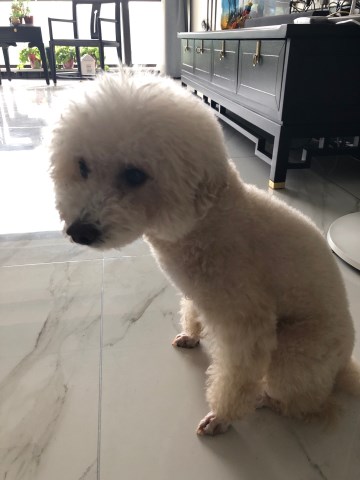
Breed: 2925-n000114-toy_poodle